Basilicata

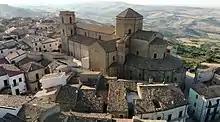
Acerenza Cathedral

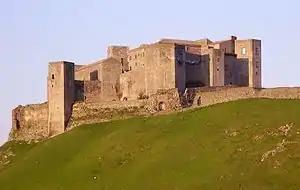
Melfi castle

Basilicata hosts a series of religious structures. The Abbey of Santissima Trinità, Venosa, is one of the most representative, which includes marks of Roman, early Christian, Romanesque, Lombard and Norman origin. It was chosen by Robert Guiscard as the Hauteville family's burial (and he himself will be later buried there too). Other relevant religious buildings are: